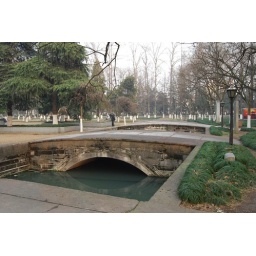
this was the bridge over the river in a palace long ago, now the place is a park